Main Building (Torrance High School)

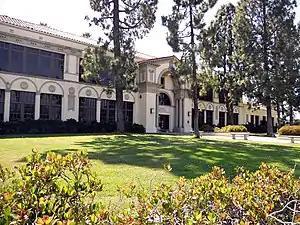
Mediterranean Revival and Classical Revival style facade of the 1917 Main Building.

The Main Building, built in 1917, was the first building on the campus, then known as the Torrance School and serving all grades. It is a two-story structure designed in the Mediterranean Revival style, and has architectural elements in the Classical Revival and Spanish Colonial Revival styles. The central two-story section is flanked by one-story wings, which all frame an outdoor courtyard patio.